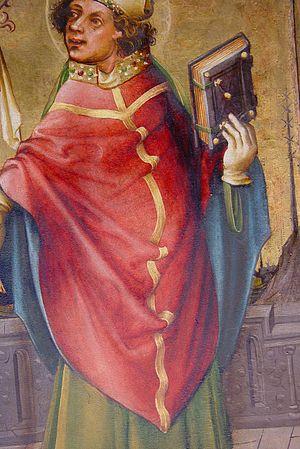
Saint Landry de Soignies, né Landricus de Famars de Hainaut à Mons vers 637 et décédé vers 700 à l'abbaye de Soignies, est l'ainé des quatre enfants de saint Vincent de Soignies et de sainte Waudru. Liturgiquement il est commémoré le 17 avril.